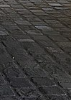
Surface type: sett